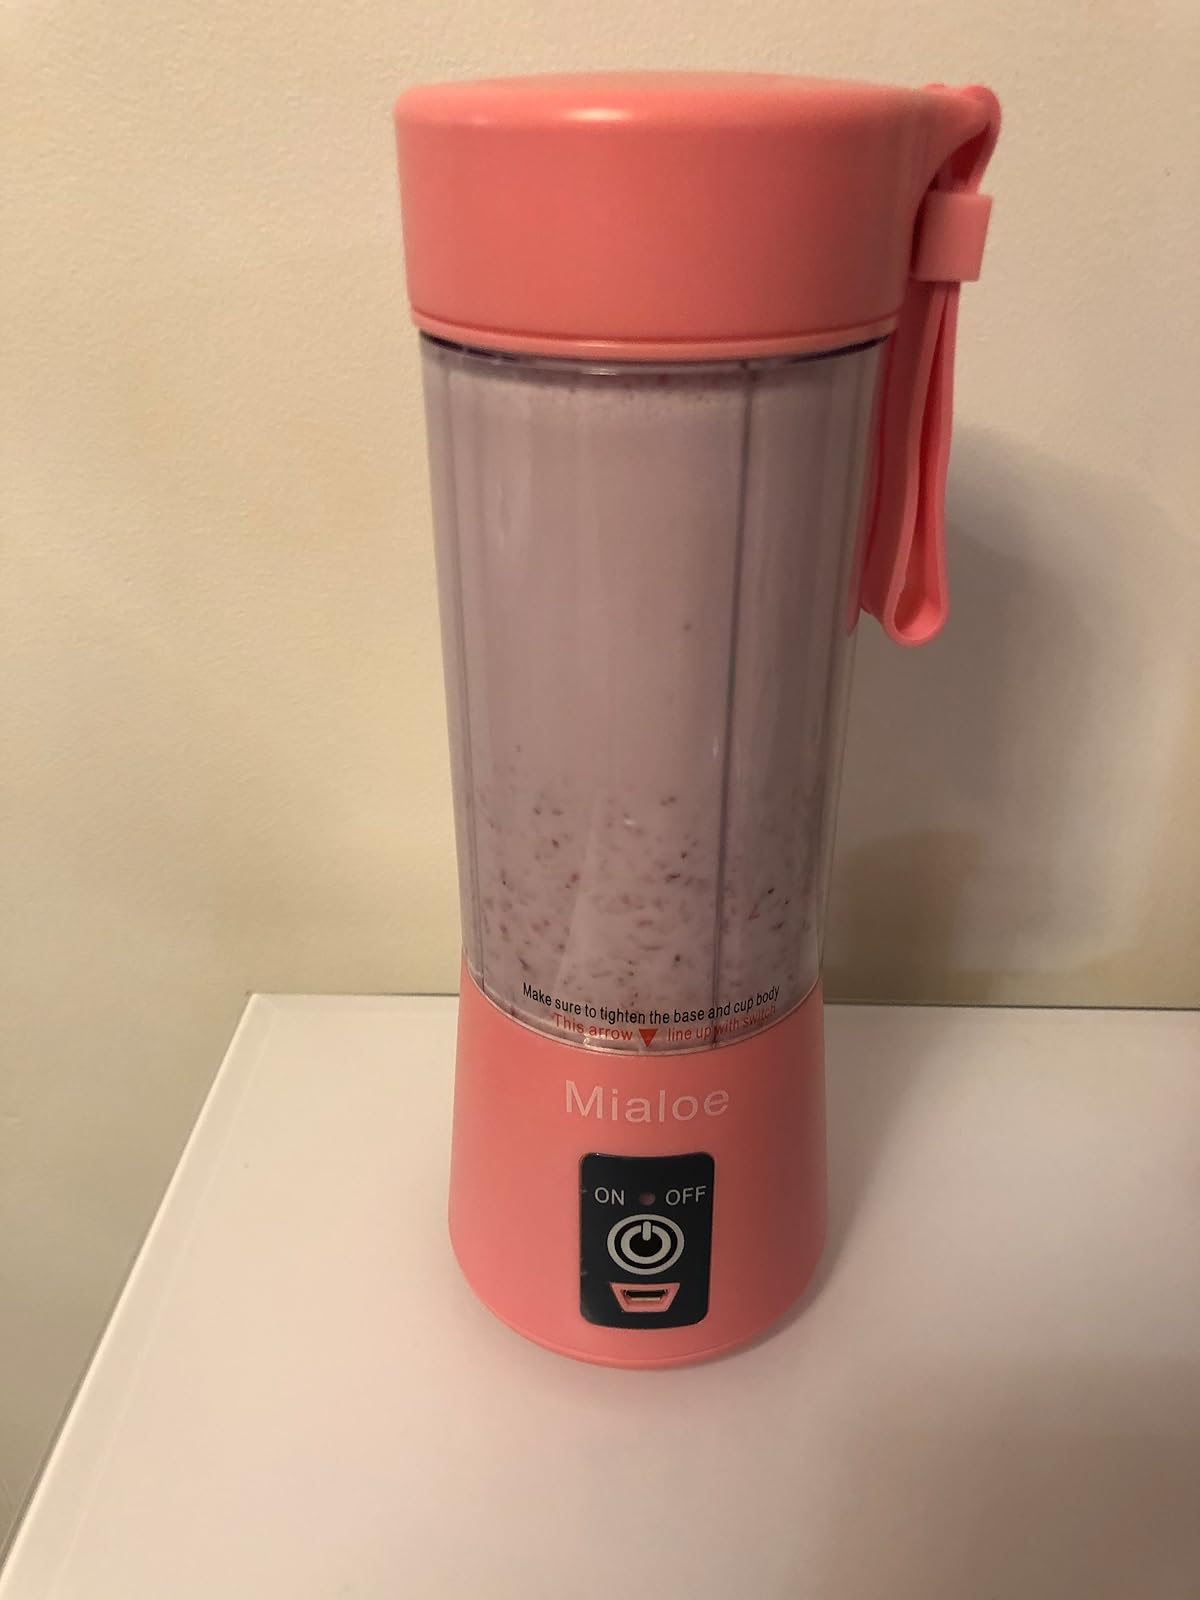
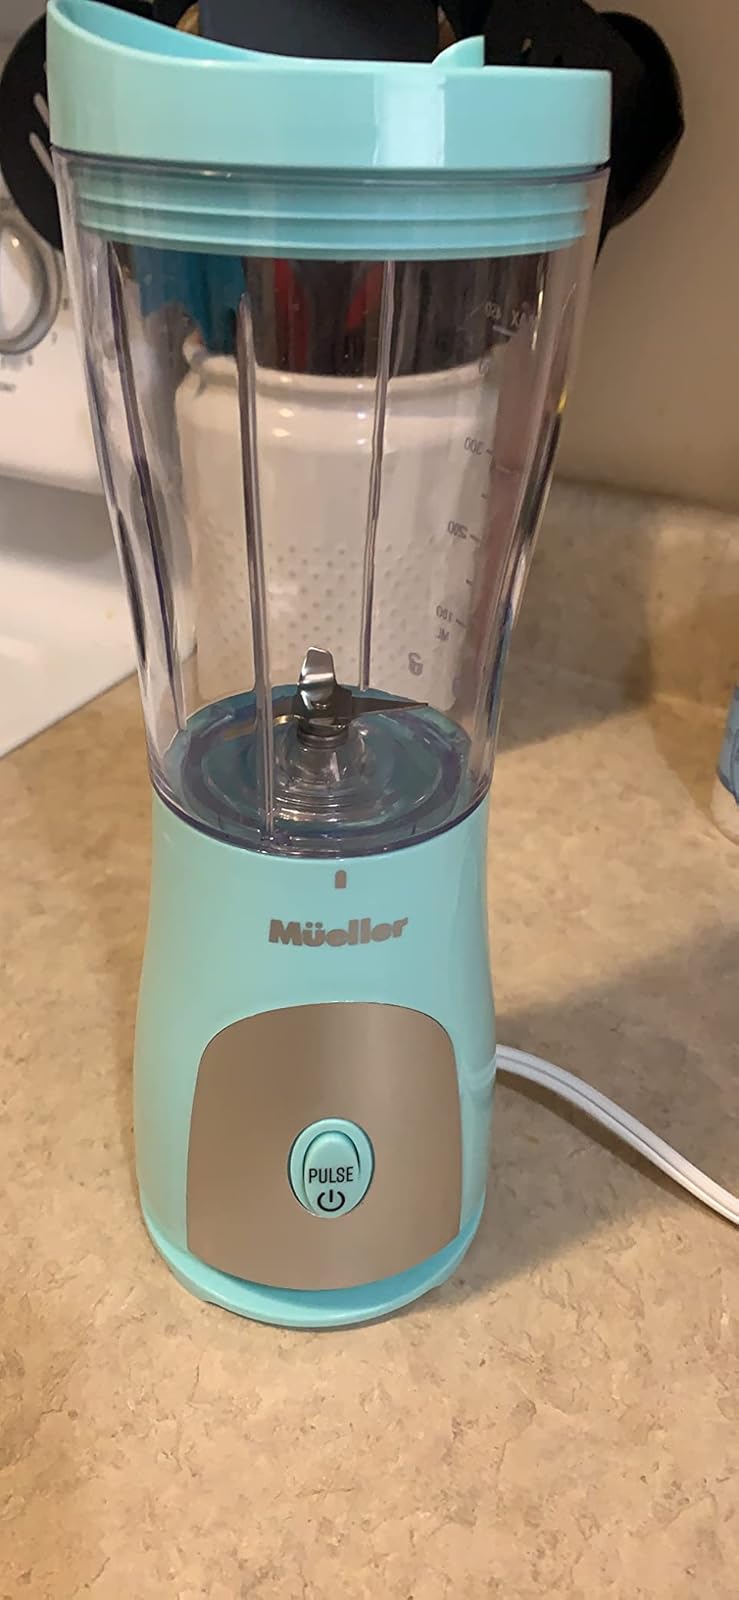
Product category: items_blender
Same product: no